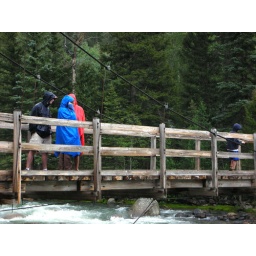
raining again while waiting for train. This is the bridge over the Animas river